Composition drift

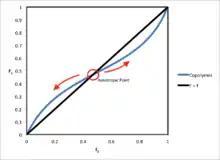
Azeotropic point and corresponding composition drift associated with this unstable critical point.

Binary copolymerization resembles distillation of a bicomponent liquid mixture with reactivity ratios corresponding to the ratio of vapor pressures of the pure components in the latter case. Distillation terminology is also borrowed for the case of azeotropic compositions in copolymer systems. Azeotropic points occur where formula_3 is equal to formula_4. At these points, composition drift will not occur. The equation for the azeotropic concentration is shown below at the given reactivity ratios for each monomer species: